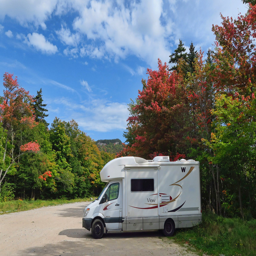
person is the guest of the parking lot for a few days .